Rajkot

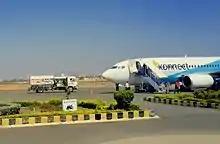
An aircraft and refuelling truck on the apron at Rajkot Airport

The Gujarat State Road Transport Corporation (GSRTC) runs regular buses to and from Rajkot to other cities of Gujarat and several cities of neighbouring states. More than 81000 people travel daily with GSRTC. Rajkot is very well connected with the Gujarat State Highways and the National highways of India. Rajkot is allocated the vehicle registration code GJ-03 by RTO. There are a number of private bus operators connecting the city with other cities of Gujarat and various other states of India.